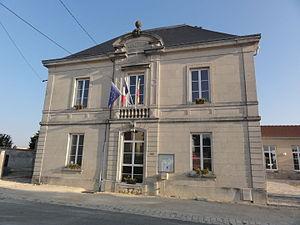
Ancemont (Meuse) mairie
Ancemont est une commune française située dans le département de la Meuse, en région Grand Est.